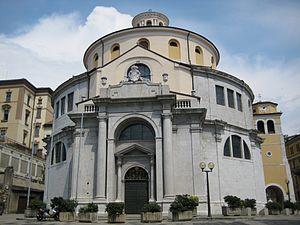
La cathédrale Saint-Guy de Rijeka est une cathédrale catholique romaine située à Rijeka, en Croatie.